Monoamine oxidase inhibitor

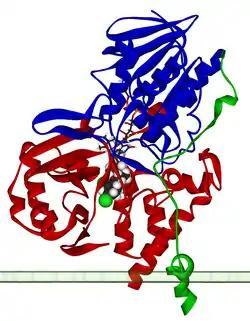
Ribbon diagram of a monomer of human MAO-A, with FAD and clorgiline bound, oriented as if attached to the outer membrane of a mitochondrion. From .

MAOIs act by inhibiting the activity of monoamine oxidase, thus preventing the breakdown of monoamine neurotransmitters and thereby increasing their availability. There are two isoforms of monoamine oxidase, MAO-A and MAO-B. MAO-A preferentially deaminates serotonin, melatonin, epinephrine, and norepinephrine. MAO-B preferentially deaminates phenethylamine and certain other trace amines; in contrast, MAO-A preferentially deaminates other trace amines, like tyramine, whereas dopamine is equally deaminated by both types.